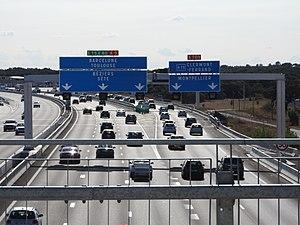
L'autoroute A9, dite La Languedocienne et La Catalane, est une autoroute française qui commence par la bifurcation de l'A7 à Orange en direction de Marseille, ou en direction de Lyon via l'échangeur d'Orange sur la commune d'Orange. Elle se termine à la frontière espagnole, au raccordement avec l'autoroute espagnole AP-7, sur la commune du Perthus, dans les Pyrénées-Orientales. Elle fait partie des routes européennes E15 et E80.
s). Cela inclut :